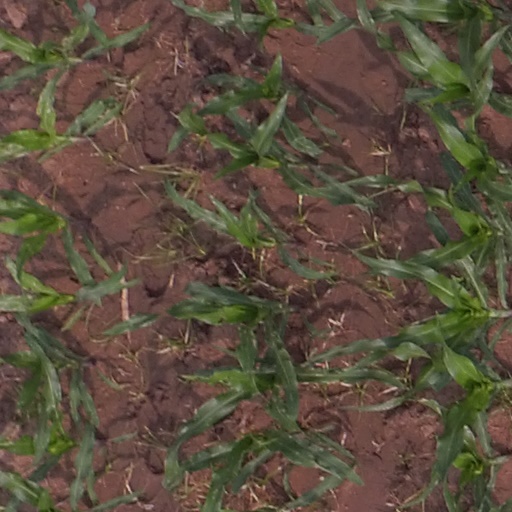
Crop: maize; corn